Sky position (RA, Dec in degrees): 123.647, 26.106
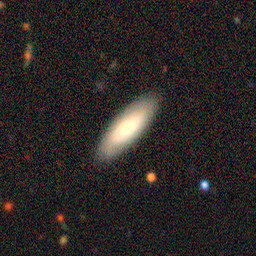
Galaxy morphology: Cigar Shaped Smooth Galaxies